François Duval

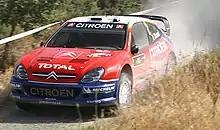
Duval at the 2005 Cyprus Rally.

Duval moved to reigning world champion manufacturers Citroën for the 2005 and a chance to partner recently crowned World Champion Sébastien Loeb and to drive the Xsara WRC. Unfortunately for Duval, this new partnership arrangement got off to an inauspicious start. A series of costly shunts, including on his Citroën debut from second place in Monte Carlo, led to an enforced two-rally leave from the cockpit for the Turkey and Acropolis rallies. Ironically Duval was replaced by the Belgian's idol, double world champion and immediate Citroën predecessor, Carlos Sainz. By late 2005, however, the Belgian appeared to be recovering his verve. After an initially tentative return, he was to storm to second place on the Rally Deutschland barred from victory only by the all-conquering Loeb. He added a fine second-place finish on the Wales Rally GB, somewhat ill-starred by the fatal accident that befell erstwhile Ford teammate Markko Martin's navigator, Michael Park. Then, at the 2005 Telstra Rally Australia, on the backdrop of the exits of podium challengers Loeb, Petter Solberg, Marcus Grönholm and one-off Škoda entrant Colin McRae over the course of the three legs of the event, Duval won his first World Rally Championship event, ahead of Harri Rovanperä and Manfred Stohl.